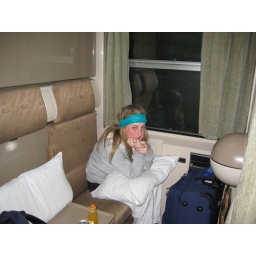
lauren in a shoe box